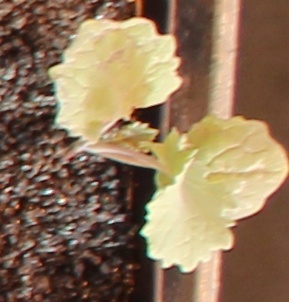
Label: Canola